Quaker Farms Historic District

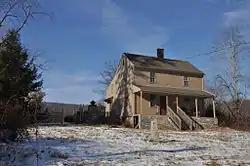

The Quaker Farms Historic District is a historic district in the town of Oxford, Connecticut, United States. It encompasses a small rural village on Quaker Farms Road (Connecticut Route 188) anchored by the Christ Church Episcopal, an 1812 wood-frame church with Federal and Gothic styling, located at 470 Quaker Farms Road. The district also includes eleven houses, built between the mid-18th and mid-19th centuries. The oldest houses date to the 1720s, and the church has a particularly well-preserved early 19th-century interior, albeit with some alterations. One house was built about 1800 as a carriage manufactory. The district was listed on the National Register of Historic Places in 1991.